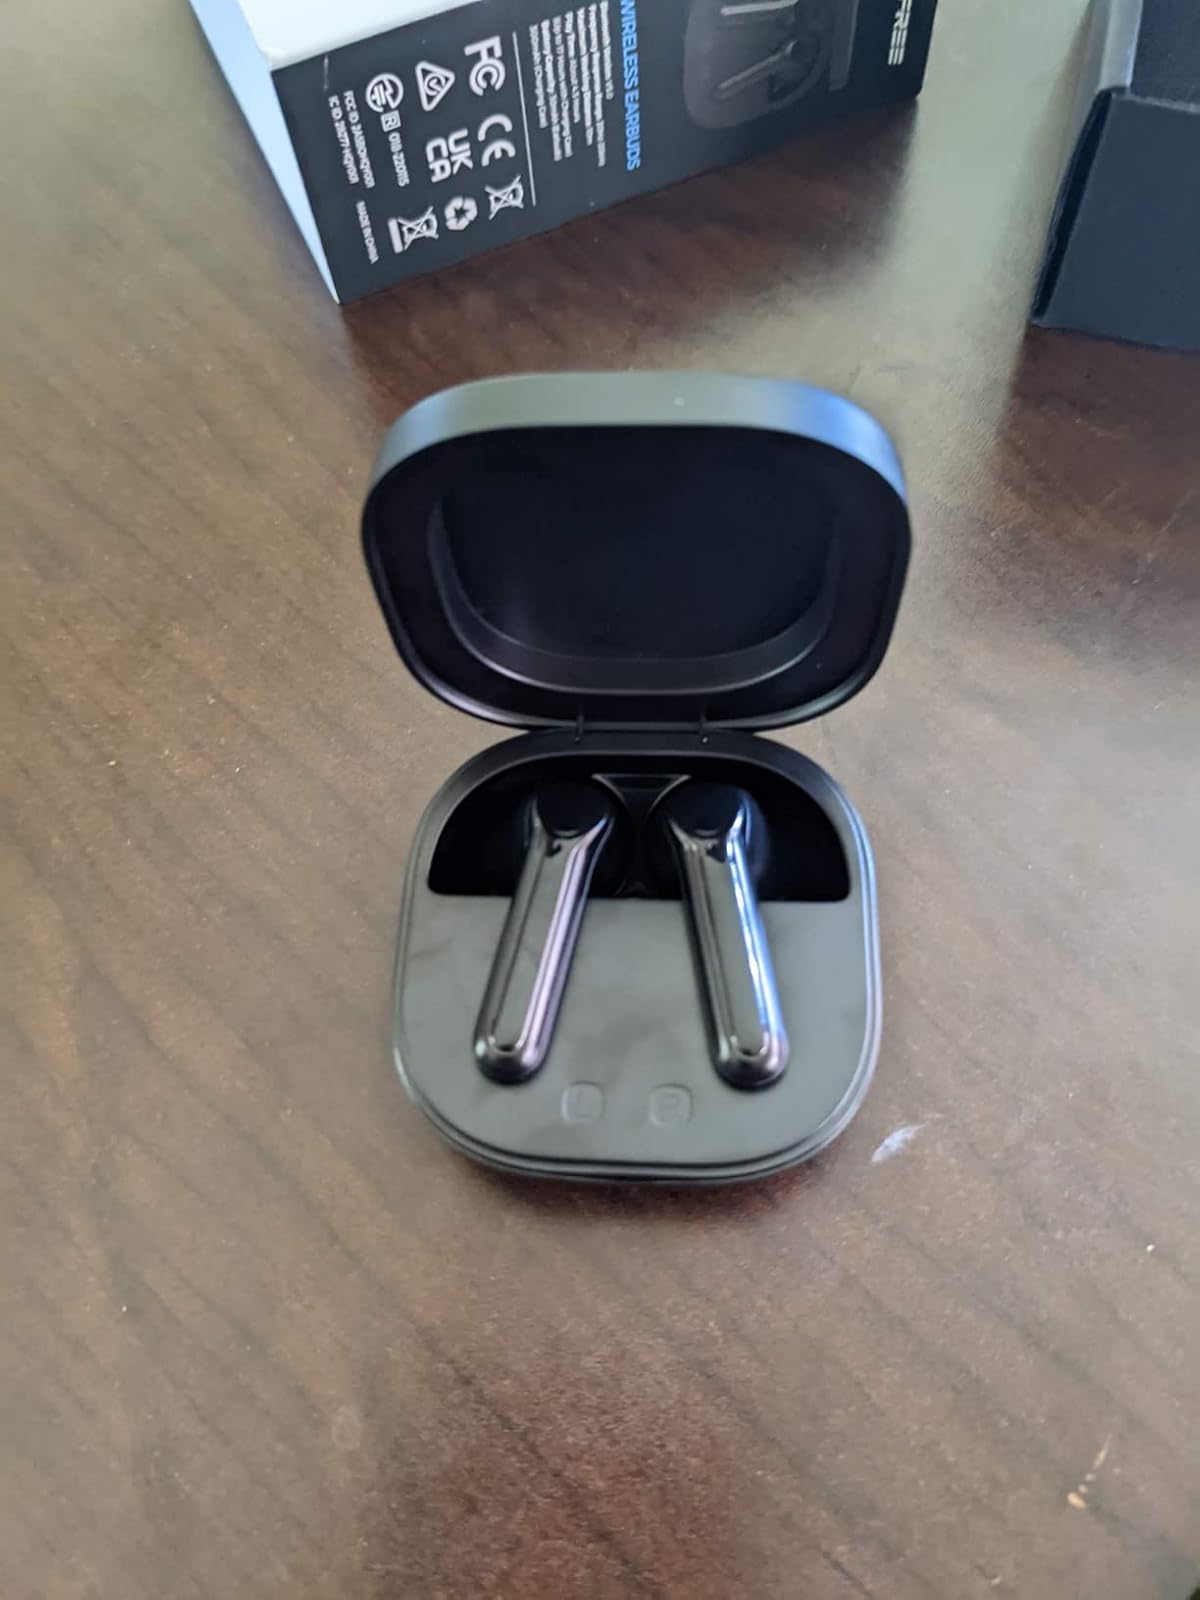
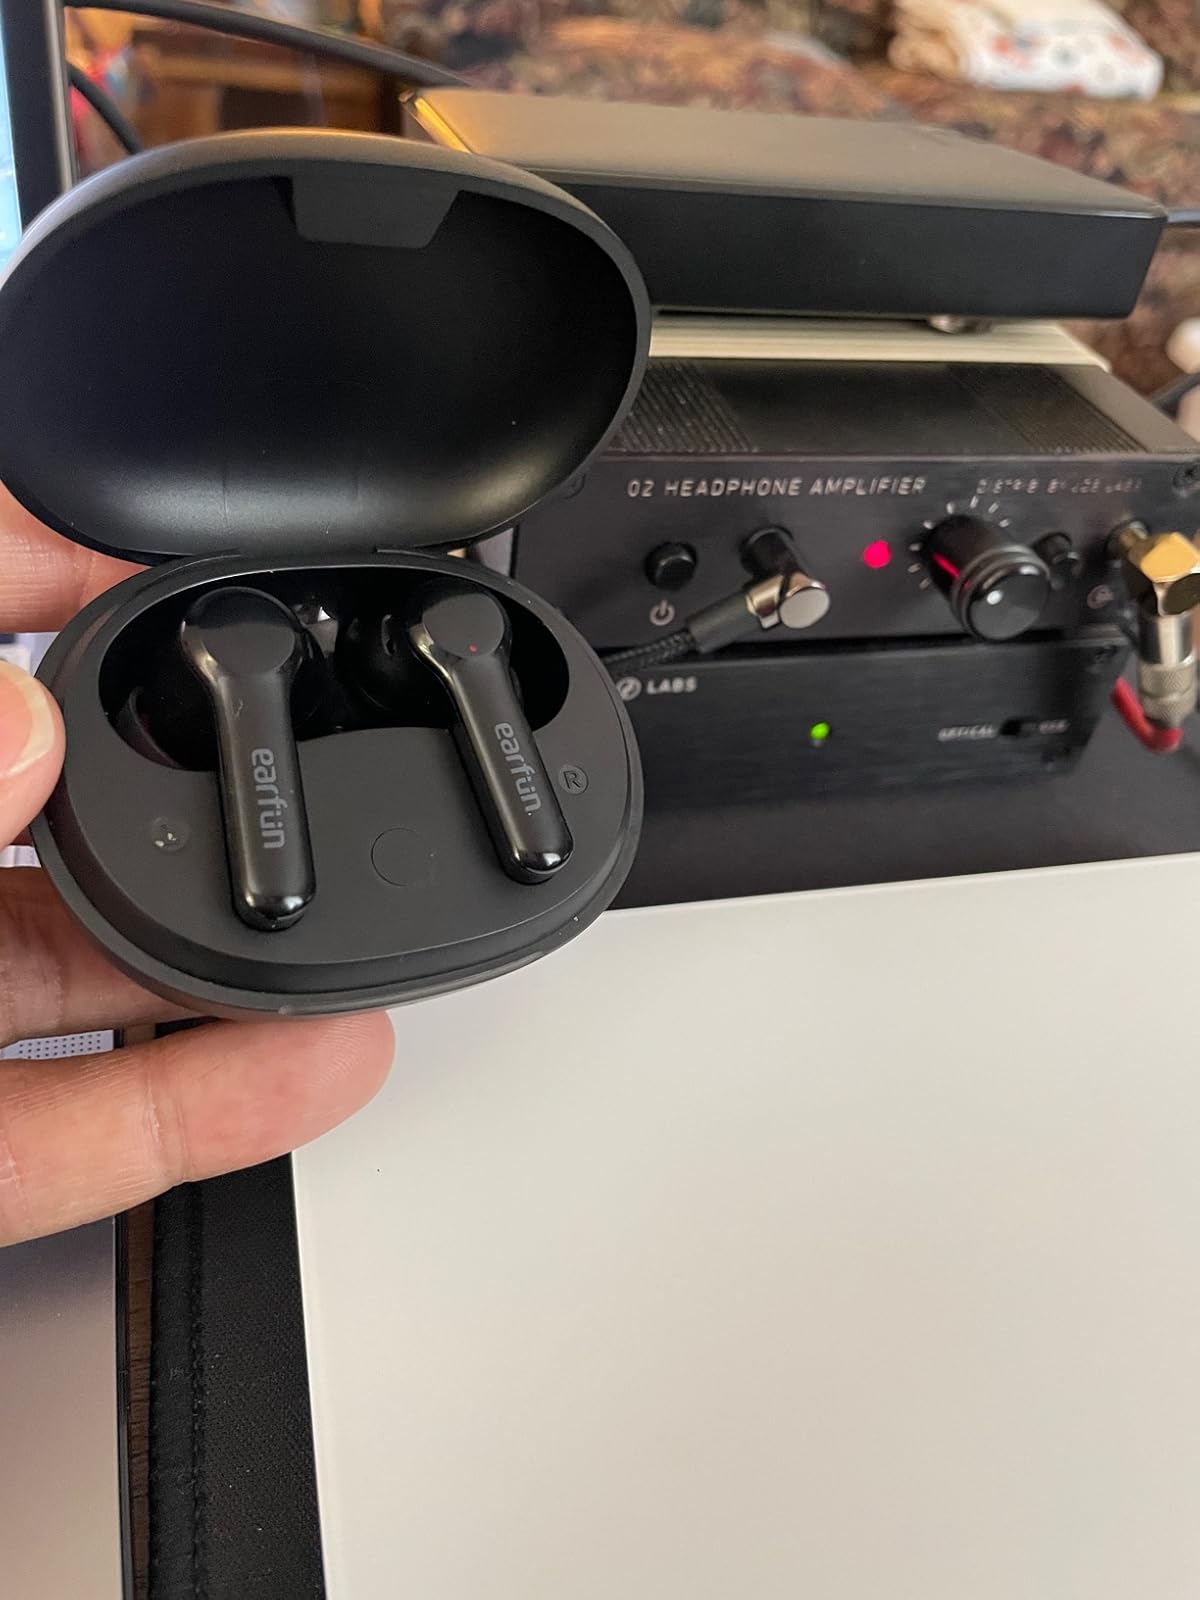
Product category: earbuds
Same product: no